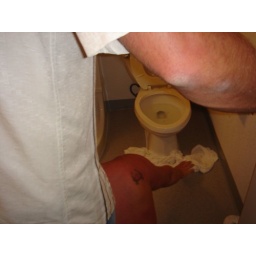
Byron tried sleeping on the floor of the Motel6 in Manhattan